Myrtle Gonzalez

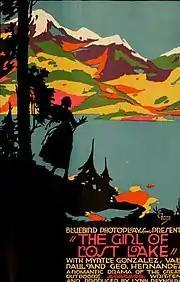
Film advertisement in "The Moving Picture World", 1916

Because she grew up in Los Angeles, the shift of movie production to her hometown was a big advantage for her. Gonzalez worked for such studios as Vitagraph and Universal.